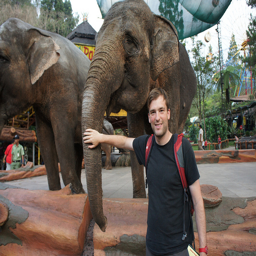
A young man is petting an elephants trunk.
A man stands in front of two elephants, touching the trunk of one.
A man with a backpack is touching a elephant's trunk.
A man standing beside an elephant with his hand on its trunk.
A man petting one of two elephants on the trunk.